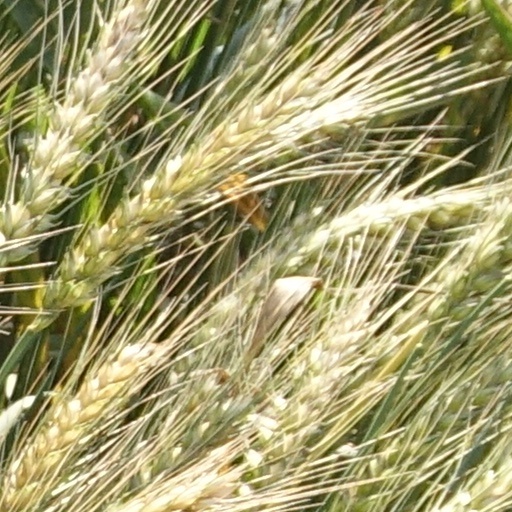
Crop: wheat